Odissi music

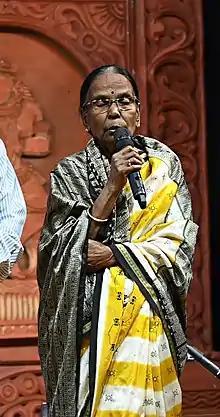
Veteran Odissi musician Shyamamani Devi, disciple of "Adiguru" Singhari Shyamasundar Kar and "Sangita Sudhakara" Balakrushna Das.

At one time the Kalinga Empire extended all the way up to the river Kaveri and incorporated major parts of Karnataka. Gajapati Purusottama Deva of Odisha conquered Kanchi and married the princess. Some raagas specific to Odisha are "Desakhya", "Dhanasri", "Belabali", "Kamodi", "Baradi" etc. Additionally, some Odissi raagas bear the same names as Hindustani or Carnatic raagas, but have different note combinations. Furthermore, there are many raagas that have the same note combinations in Hindustani, Carnatic and Odissi styles, but are called by different names. Each stream, however, has its own distinct style of rendition and tonal development despite the superficial similarity in scale.